British logistics in the Siegfried Line campaign

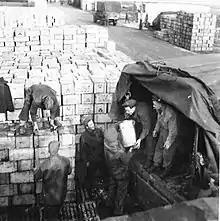
Lorries are loaded with supplies at No. 8 Army Roadhead

Antwerp had of quays, which were located along the river and in eighteen wet basins (docks open to the water). They were equipped with over 600 hydraulic and electric cranes, and there were also floating cranes and grain elevators. There were 900 warehouses, a granary capable of storing nearly and of cold storage. Petroleum pipelines ran from the tanker berths to 498 storage tanks with a capacity of . Labour to work the port was plentiful, and it was well-served by roads, railway and canals for barge traffic. There were of railway lines that connected to the Belgian railway system, and there was access to inland waterways, including the Albert Canal, which connected to the Meuse River. Although the port area was only lightly damaged, the Germans had removed of railway track and 200 points and crossings, and the marshalling yards had been damaged by artillery and mortar fire. To handle dredging, a Scheldt Dredging Control organisation was established; its work involved coordinating military requirements with longer-term civilian policy. Some of silt was dredged between 2 November 1944 and 31 January 1945.